Kenneth Braithwaite

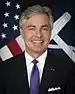
Official portrait, 2020

Kenneth John Braithwaite II (born 1960) is an American diplomat, businessman, and former United States Navy rear admiral who served as the 77th secretary of the Navy from 2020 to 2021, in the first Trump administration. A member of the Republican Party, he previously served as the 31st U.S. ambassador to Norway from 2018 to 2020.